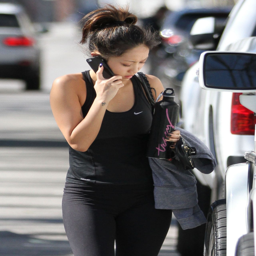
actor in industry , leaving the gym